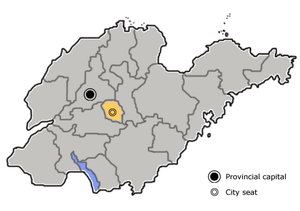
Laiwu est une ville du centre de la province du Shandong en Chine. On pratique l'élevage et la culture du blé dans les villages près de Laiwu.